Dead Island

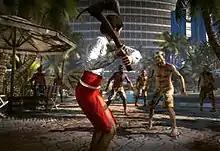
A promo still featuring Xian Mei about to attack a group of zombies

Upon arriving in Moresby, after taking down a new special infected known as the Ram, the survivors aid a holdout at a barricaded church. Directed first to the wealthier sections of town, they ultimately raid a supermarket under the control of "Raskol" gangs. Jin tries to offer supplies to another Raskol faction, in the abandoned police station, who capture and rape her. The gang kill the Raskol members and rescue Jin, but her actions anger Sam and Logan.